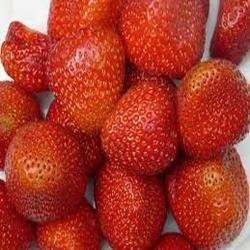
Label: Strawberry